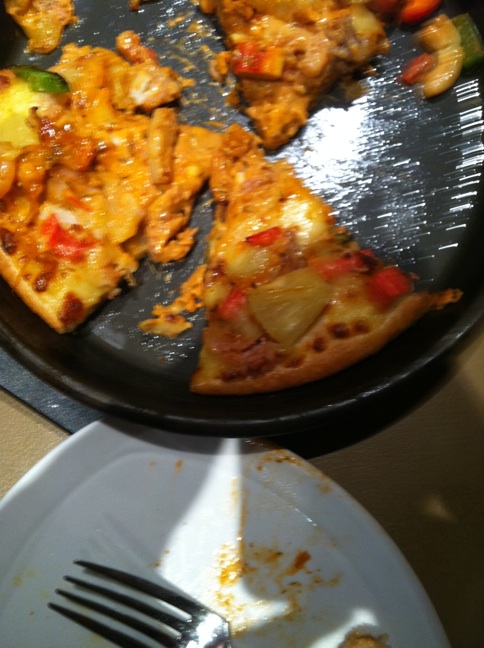Question: How many pieces left?
Answer: 3